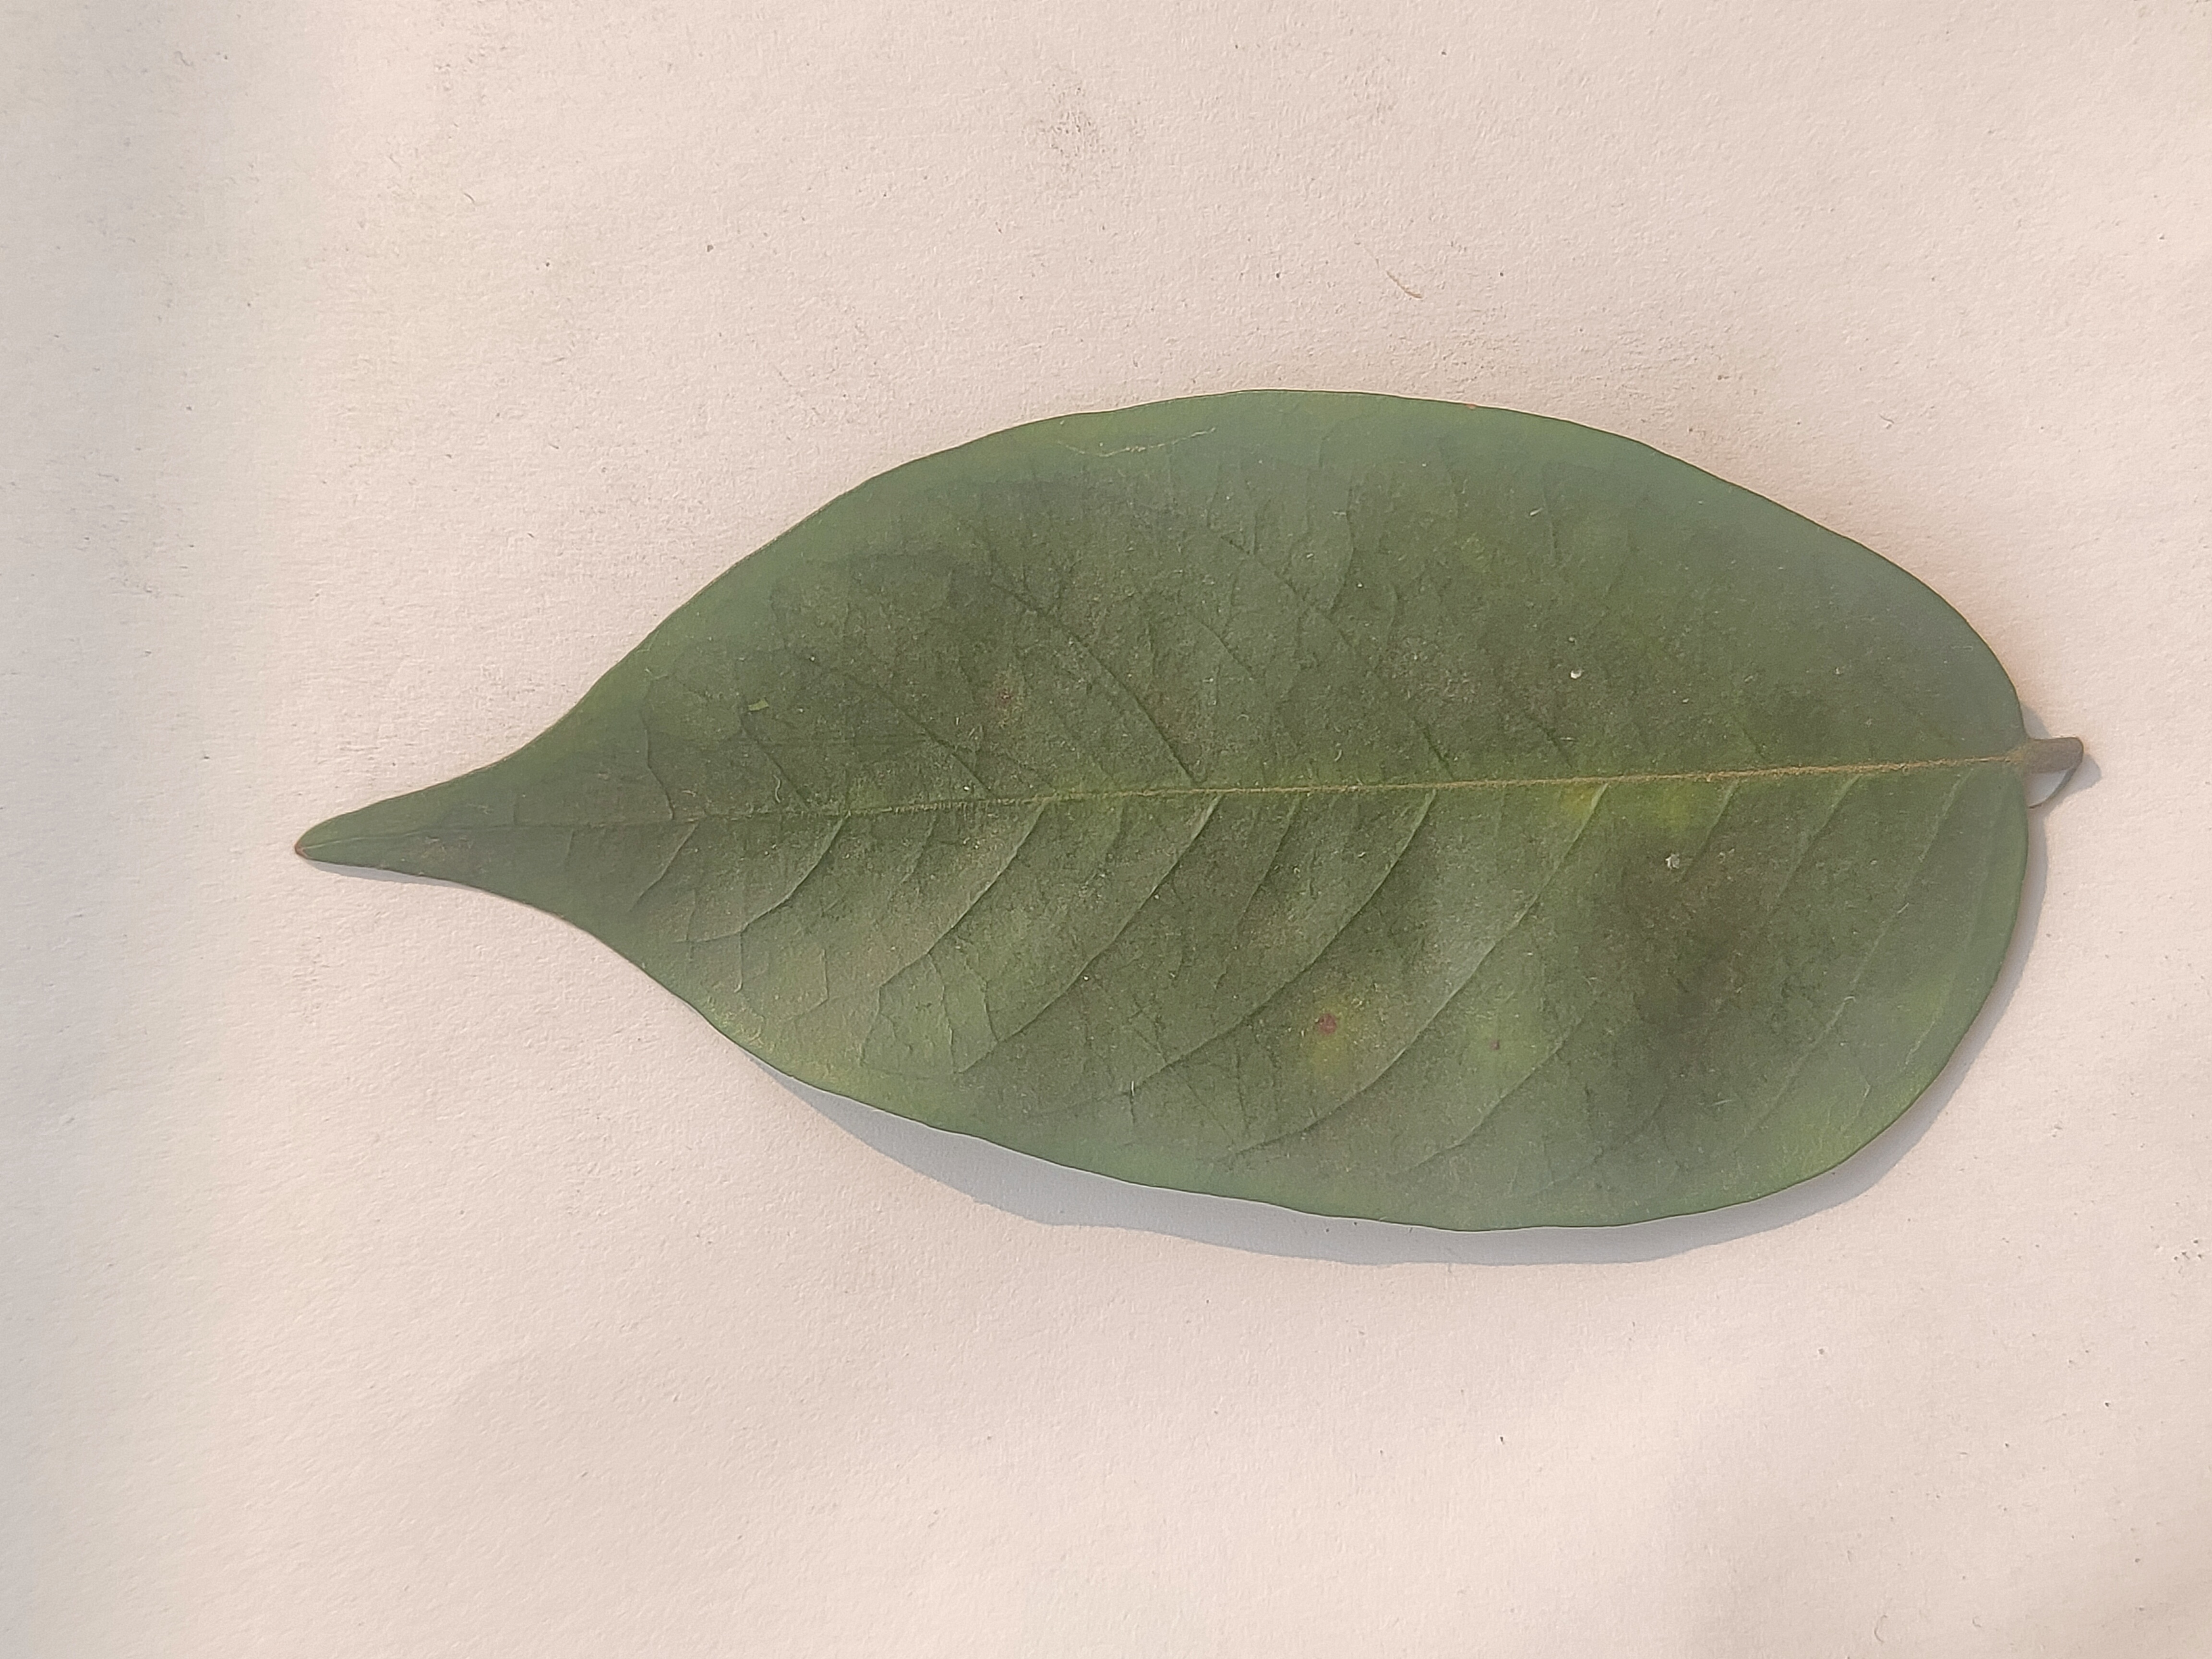
Leaf variety: Star Fruit